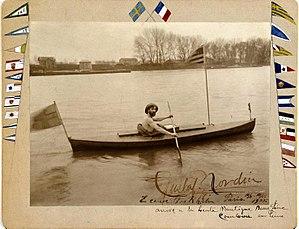
Gustaf Nordin était un pagayeur suédois. En 1905, il a fait une expédition pionnière à grande publicité avec son kayak de mer « Svea » quand il a pagayé de Stockholm à Paris.